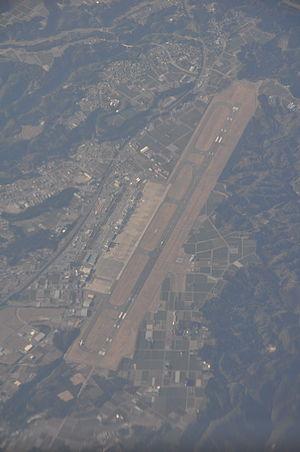
L'aéroport de Kagoshima est un aéroport japonais situé à Kirishima, dans la préfecture de Kagoshima.